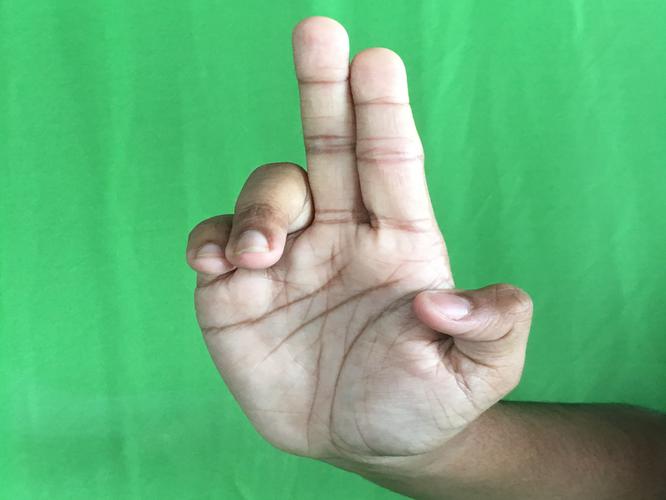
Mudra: Ardhapathaka
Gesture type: single_hand